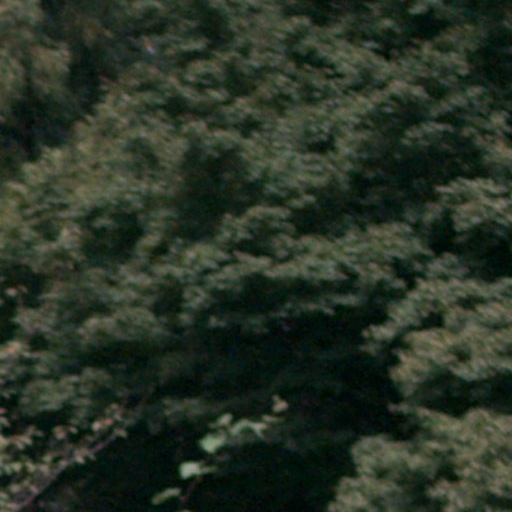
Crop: cassava